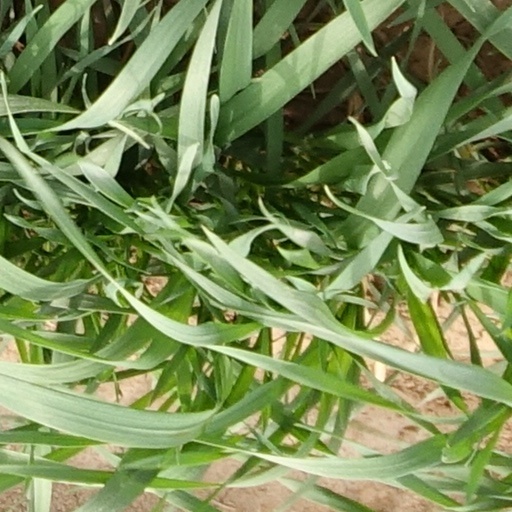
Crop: wheat